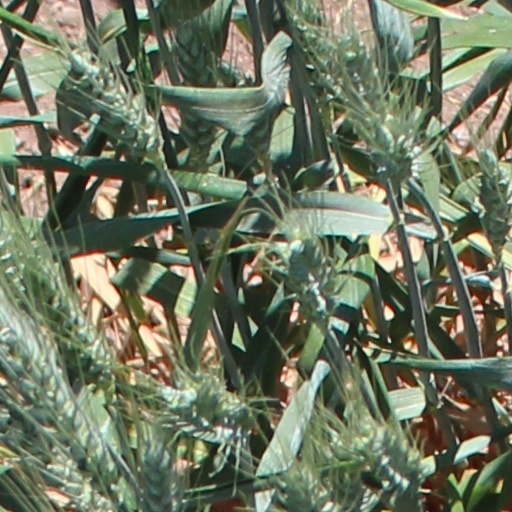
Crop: wheat